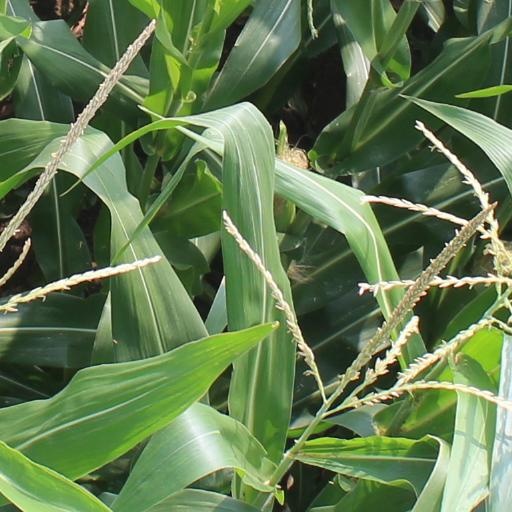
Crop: maize; corn